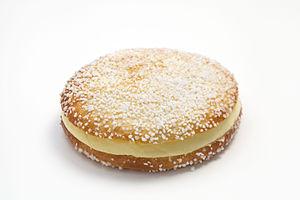
La troisième saison du Meilleur Pâtissier, spécial célébrités est une déclinaison du concours culinaire Le Meilleur Pâtissier, articulée autour de plusieurs candidats célèbres. L'émission est diffusée sur M6 et RTL-TVI du 27 février 2018 au 20 mars 2018.
La tarte tropézienne, ou tropézienne, est un gâteau monté à partir d'une brioche au sucre, fendue en deux au niveau de sa taille, et garnie d'un mélange de deux crèmes, une recette d'origine familiale du pâtissier polonais Alexandre Micka. Le procédé permettant la réalisation de l'appareil a fait l'objet d'un dépôt de brevet français le 18 août 1972.
La cuisine provençale est une cuisine traditionnelle qui allie une grande diversité de produits de Provence méditerranéenne. Elle est historiquement avant tout tributaire, dès le Moyen Âge, de la prise du pouvoir des comtes de Provence dans le royaume de Naples, après la bataille de Bénévent en 1266, puis de l'installation des papes à Avignon. Elle n'en a pas moins évolué au cours des siècles suivants, en particulier avec l'arrivée des produits comestibles du Nouveau Monde.